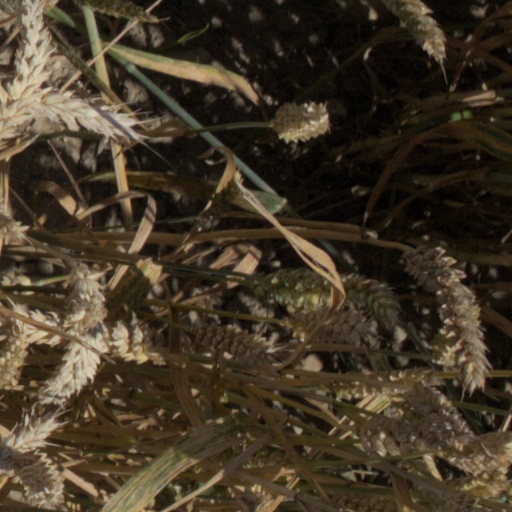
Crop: wheat